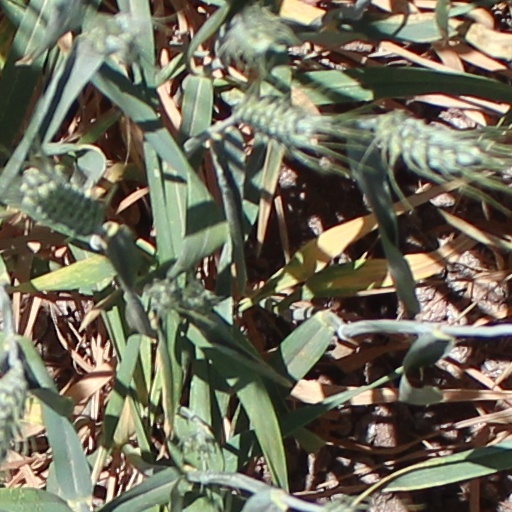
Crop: wheat